Federal takeover of Fannie Mae and Freddie Mac

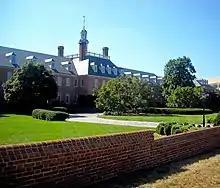
Fannie Mae's former headquarters at 3900 Wisconsin Avenue, NW in Washington, D.C.

In September 2008, the Federal Housing Finance Agency (FHFA) announced that it would take over the Federal National Mortgage Association (Fannie Mae) and the Federal Home Loan Mortgage Corporation (Freddie Mac). Both government-sponsored enterprises, which finance home mortgages in the United States by issuing bonds, had become illiquid as the market for those bonds collapsed in the subprime mortgage crisis. The FHFA established conservatorships in which each enterprise's management works under the FHFA's direction to reduce losses and to develop a new operating structure that will allow a return to self-management.